354th Fighter Wing

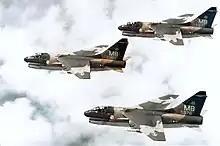
Ling-Temco-Vought A-7D-7-CV Corsair IIs 70-0976, 70-0989 and 70-0970 of the 354th Tactical Fighter Wing - 1971. 976 and 989 were retired to AMARC in 1992, 970 is on permanent display at the Museum of the United States Air Force, Wright-Patterson AFB, Ohio.

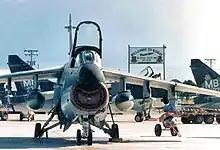
A-7Ds of the 354th Tactical Fighter Wing (Advanced) deployed at Korat Royal Thai Air Force Base, 1972

The 354th Tactical Fighter Wing was re-activated and transferred (without personnel or equipment) to Myrtle Beach AFB, SC on 15 June 1970, absorbing the resources of the 4554th TFW at Myrtle Beach AFB, SC. The 354 TFW was charged with combat crew training in T-33s and with becoming proficient in A-7D aircraft, with the first aircraft arriving in November 1970